Answer in natural language. Consider the 3D positions of the objects in the scene and not just the 2D positions in the image. Is the centerpoint of  black tv at a higher height than Doorframe? Choose between the following options: yes or no
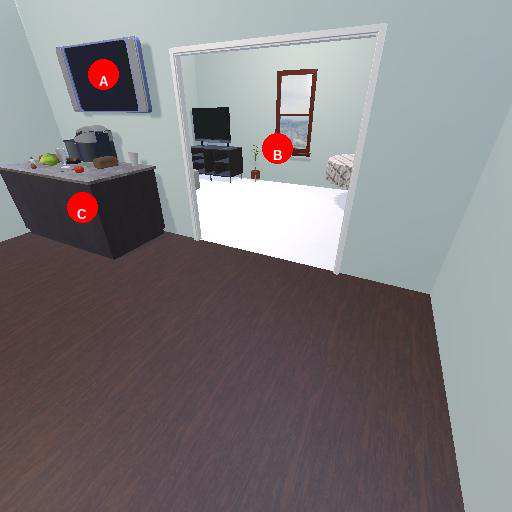
<answer>yes</answer>